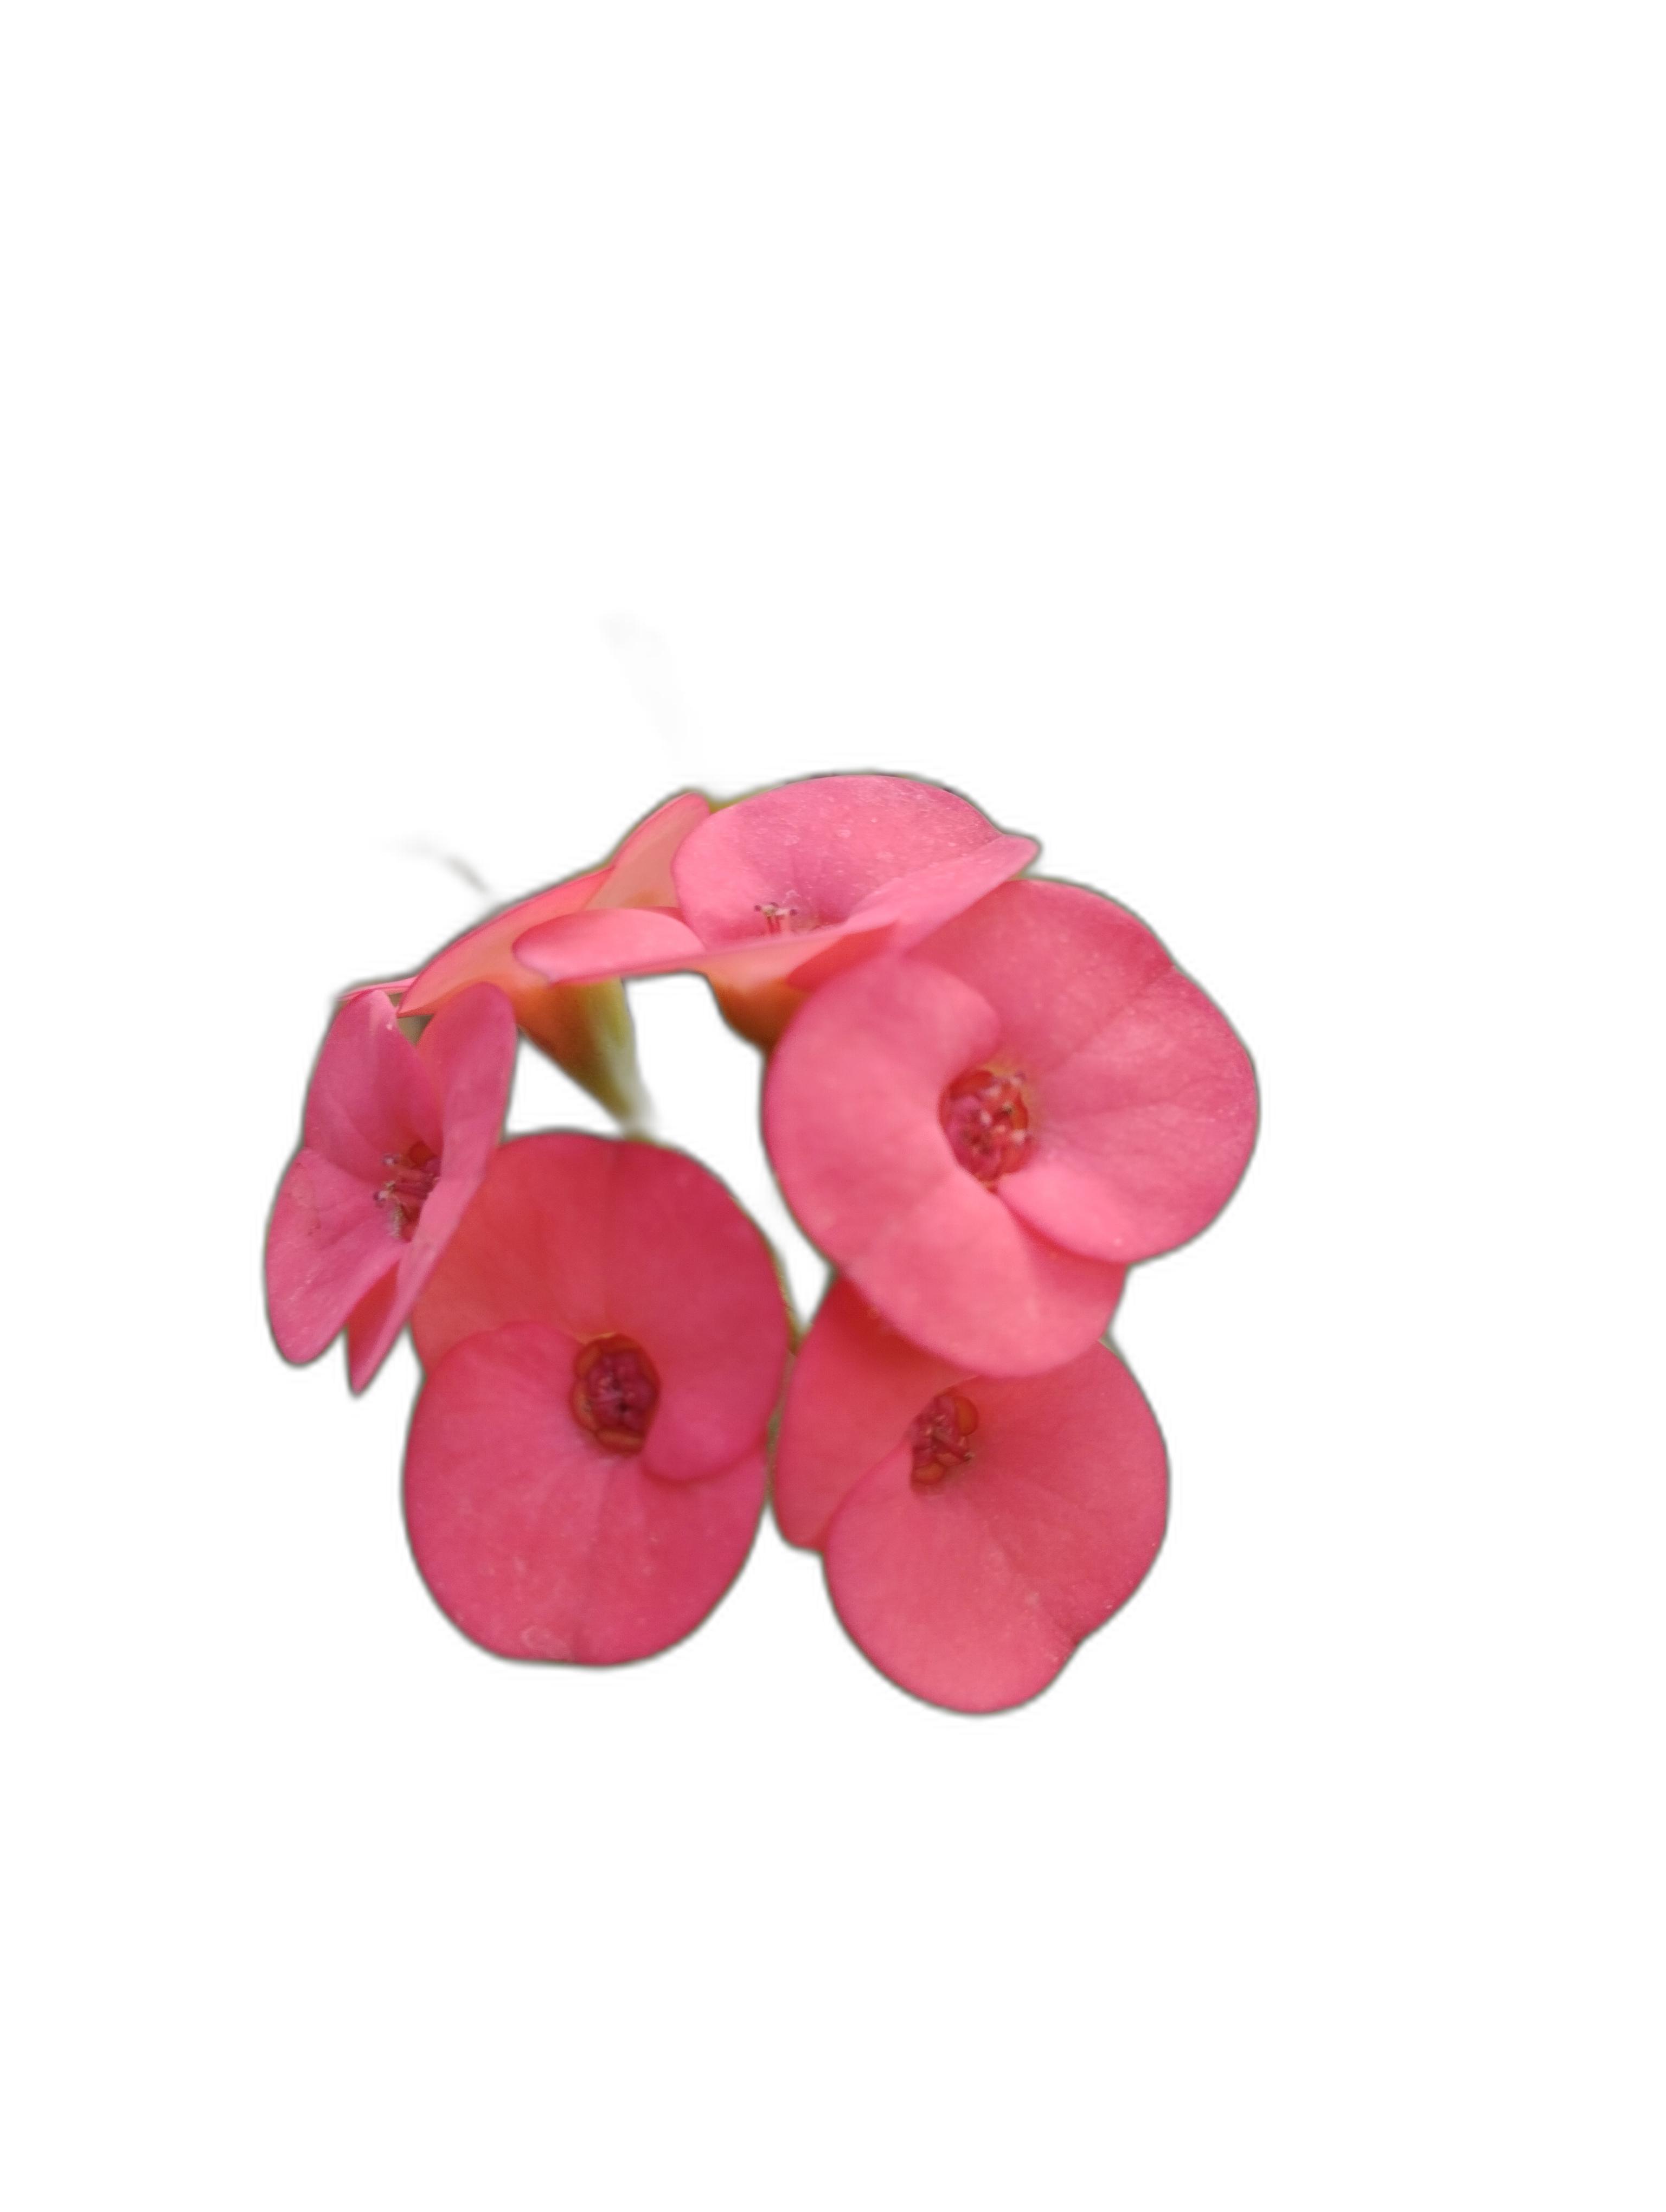
Label: Crown of thorns